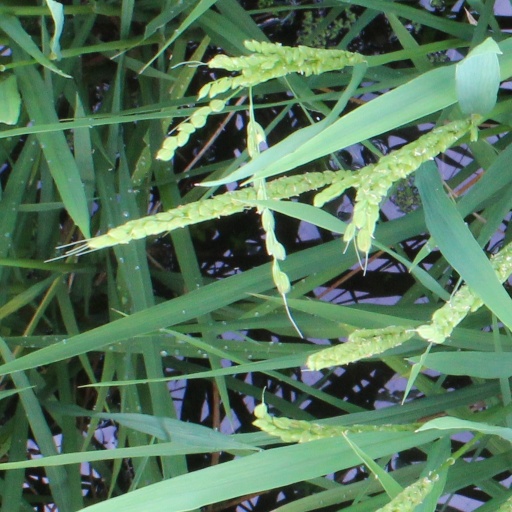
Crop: rice